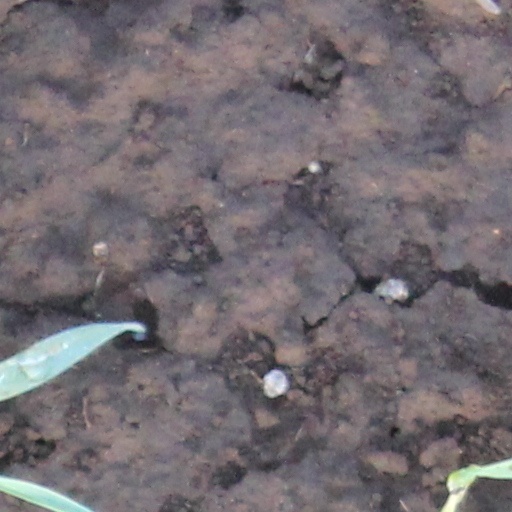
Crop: wheat